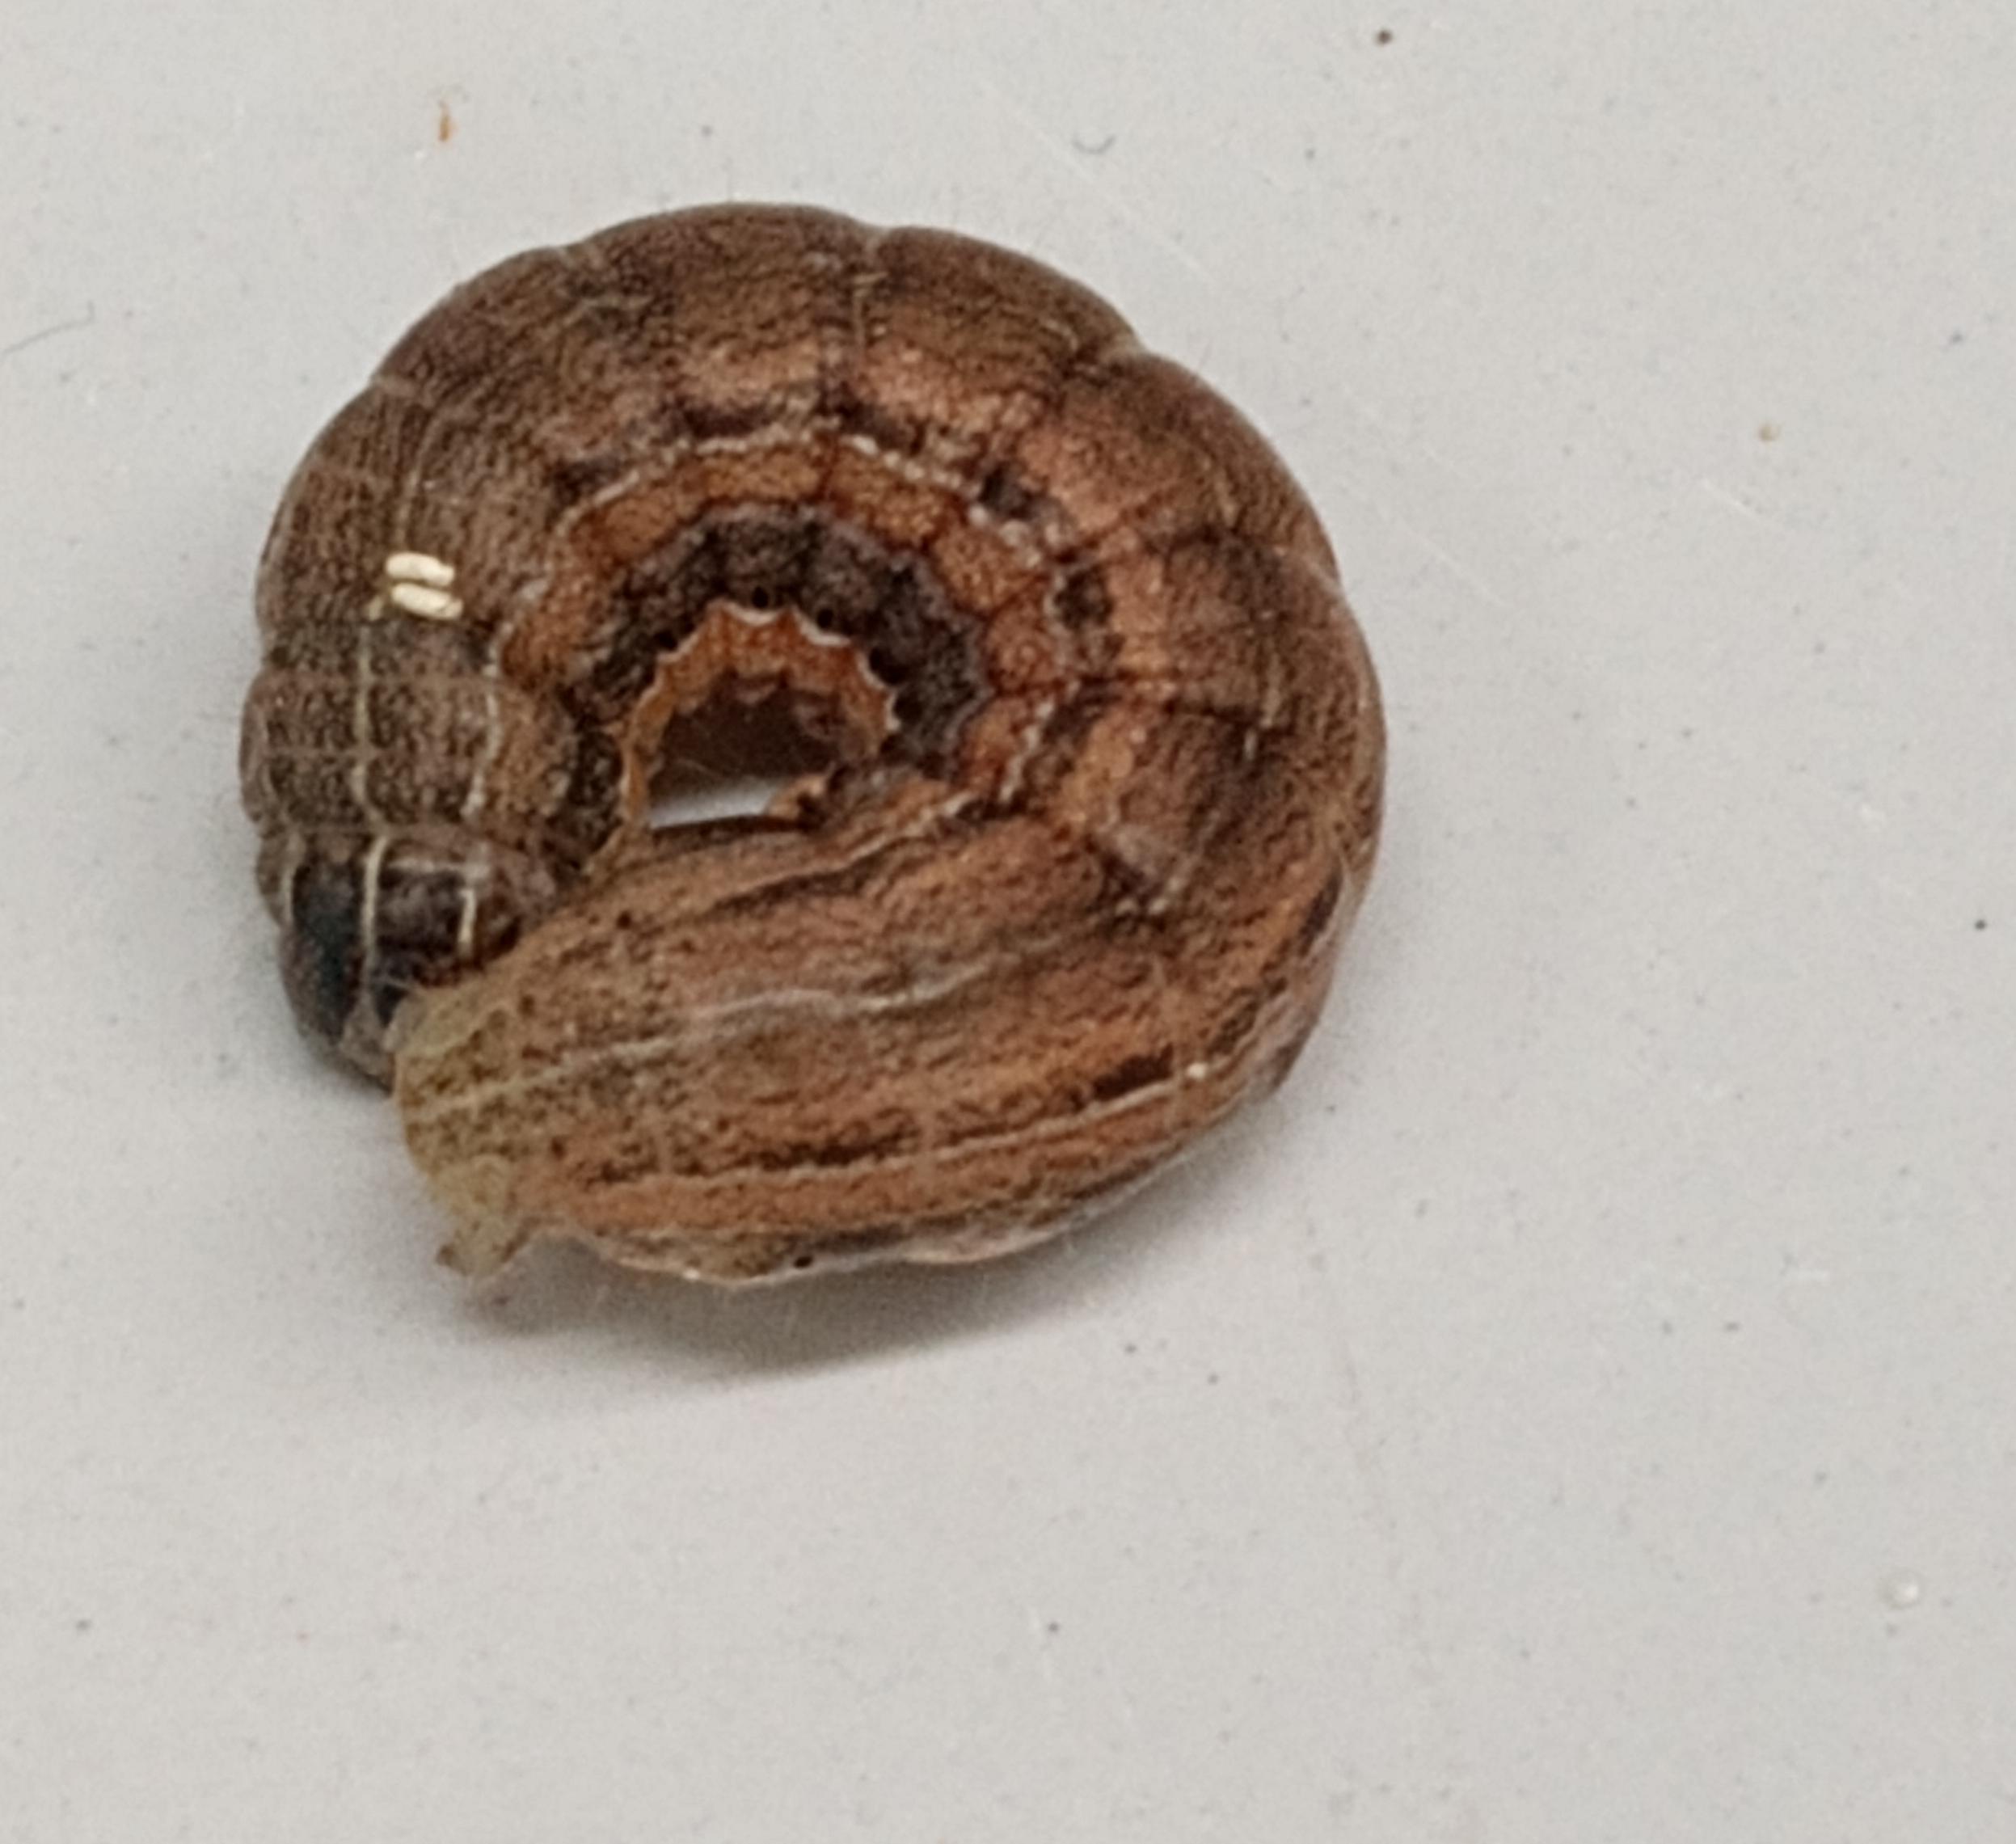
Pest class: occasional_pest